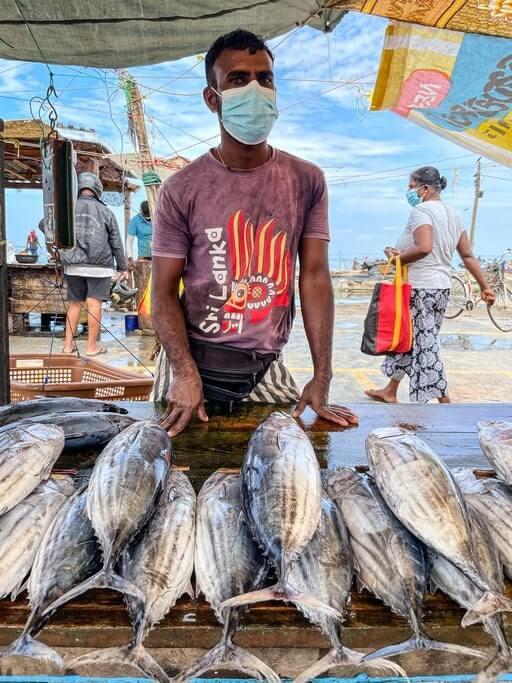
Mwanamume aliyevaa barakoa ya buluu amesimama nyuma ya meza iliyowekwa samaki kadhaa, wote wakiwa wameelekezwa upande mmoja. Nyuma yake kuna mwanamke anayetembea akiwa amevaa barakoa ya buluu.